Tampa Bay Lightning

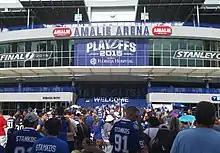
A viewing party outside Amalie Arena for game 6 of the 2015 Stanley Cup Final

In January 2014, general manager Steve Yzerman, who also served as the general manager for Canada's team at the 2014 Winter Olympics, elected not to name Lightning captain Martin St. Louis to Canada's roster, instead choosing the still-injured Stamkos. After Stamkos was not medically cleared to play in Sochi in early February, Yzerman ultimately named St. Louis to Team Canada as an injury replacement. In late February, it was reported St. Louis had requested a trade from Yzerman the month prior. St. Louis, who had a no-move clause in his contract with Tampa Bay, reportedly consented to only being traded to the New York Rangers. On March 5, 2014, St. Louis was sent to New York along with a conditional 2015 second-round pick in exchange for New York captain Ryan Callahan, a 2015 first-round draft pick, a conditional 2014 second-round pick and a 2015 conditional seventh-round pick. The deal came subsequently after Stamkos had been cleared to return to the Lightning's active roster. St. Louis cited his decision based on his family and thanked Lightning fans for their support during his tenure with the franchise, but would not specify any further about the reasons leading to his request. On March 6, Steven Stamkos was named Tampa Bay's 10th captain in his first game back after recovering from a tibia injury. On April 7, the team announced it had signed general manager Steve Yzerman to a four-year contract extension.